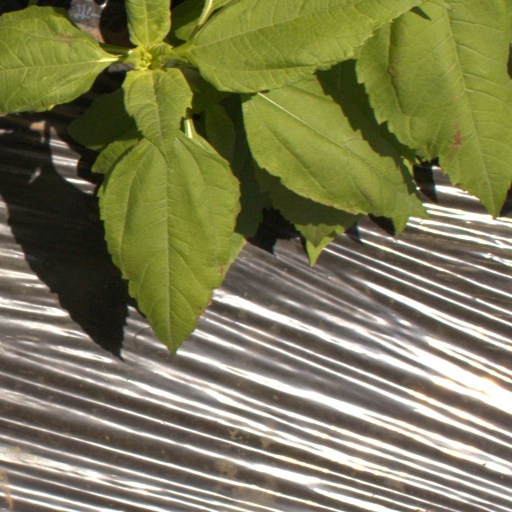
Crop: Jerusalem artichoke